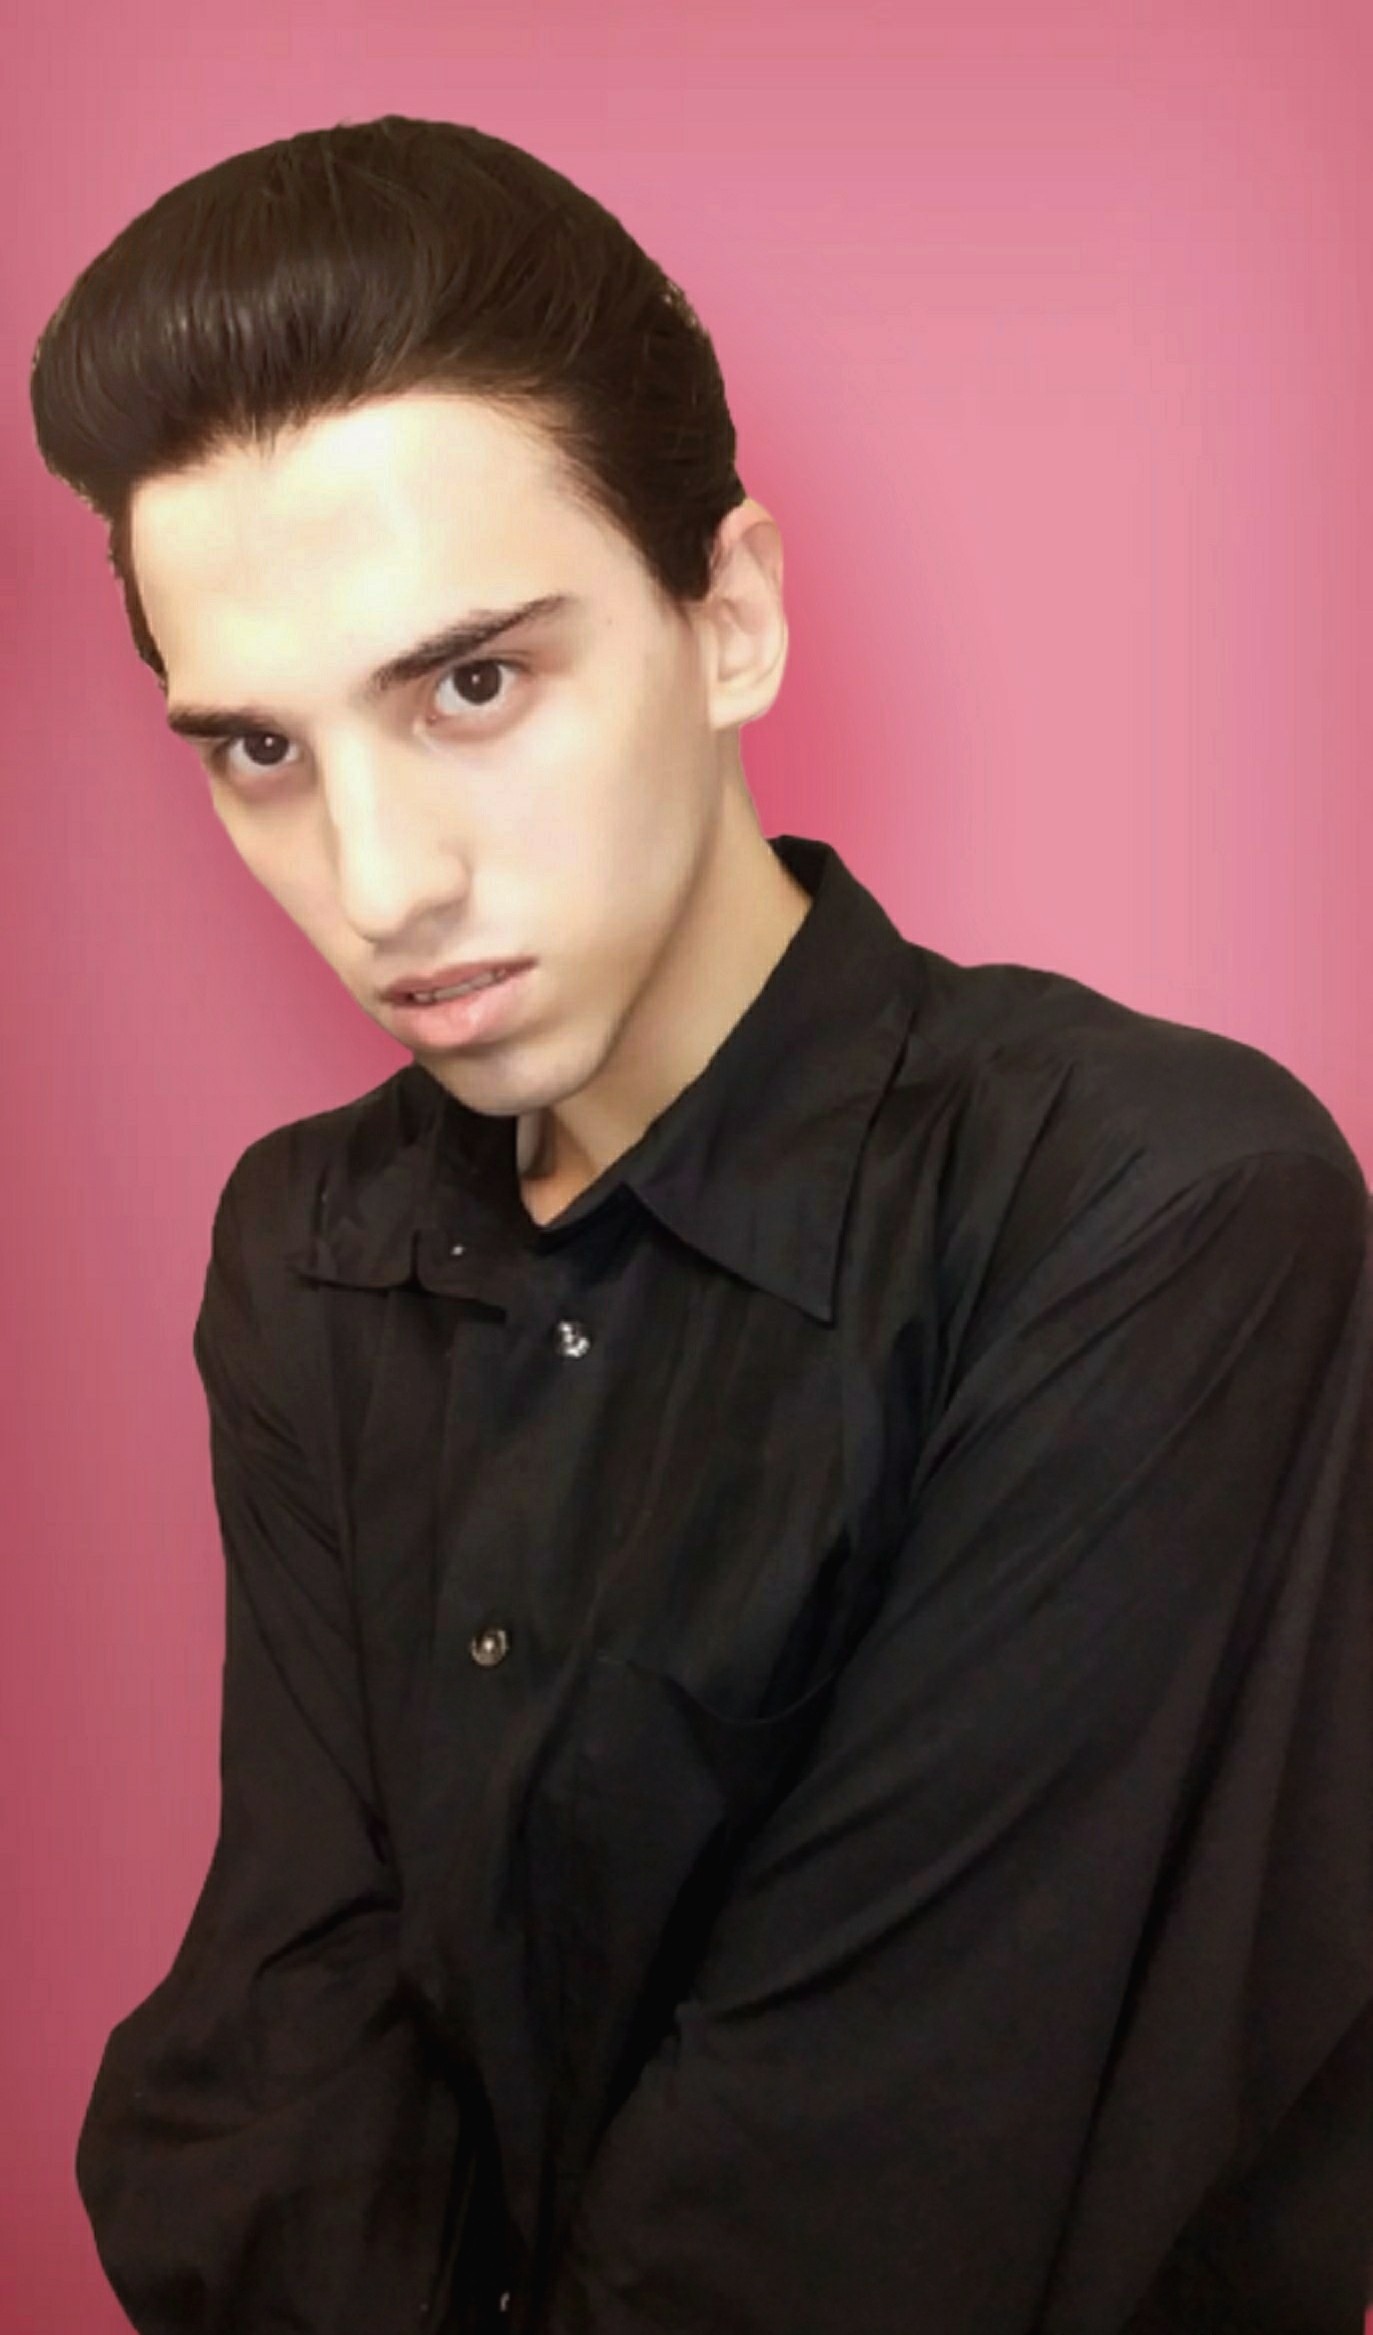
model, forehead, nose, hair, cheek, lip, chin, eyebrow, eyelash, dress shirt, human, flash photography, jaw, neck, sleeve, gesture, collar, black hair, No expression, makeover, quiff, formal wear, brown hair, elbow, fashion design, facial hair, white collar worker, magenta, crop, button, sitting, portrait photography, portrait, fashion model, t shirt, photo shoot, top, buzz cut